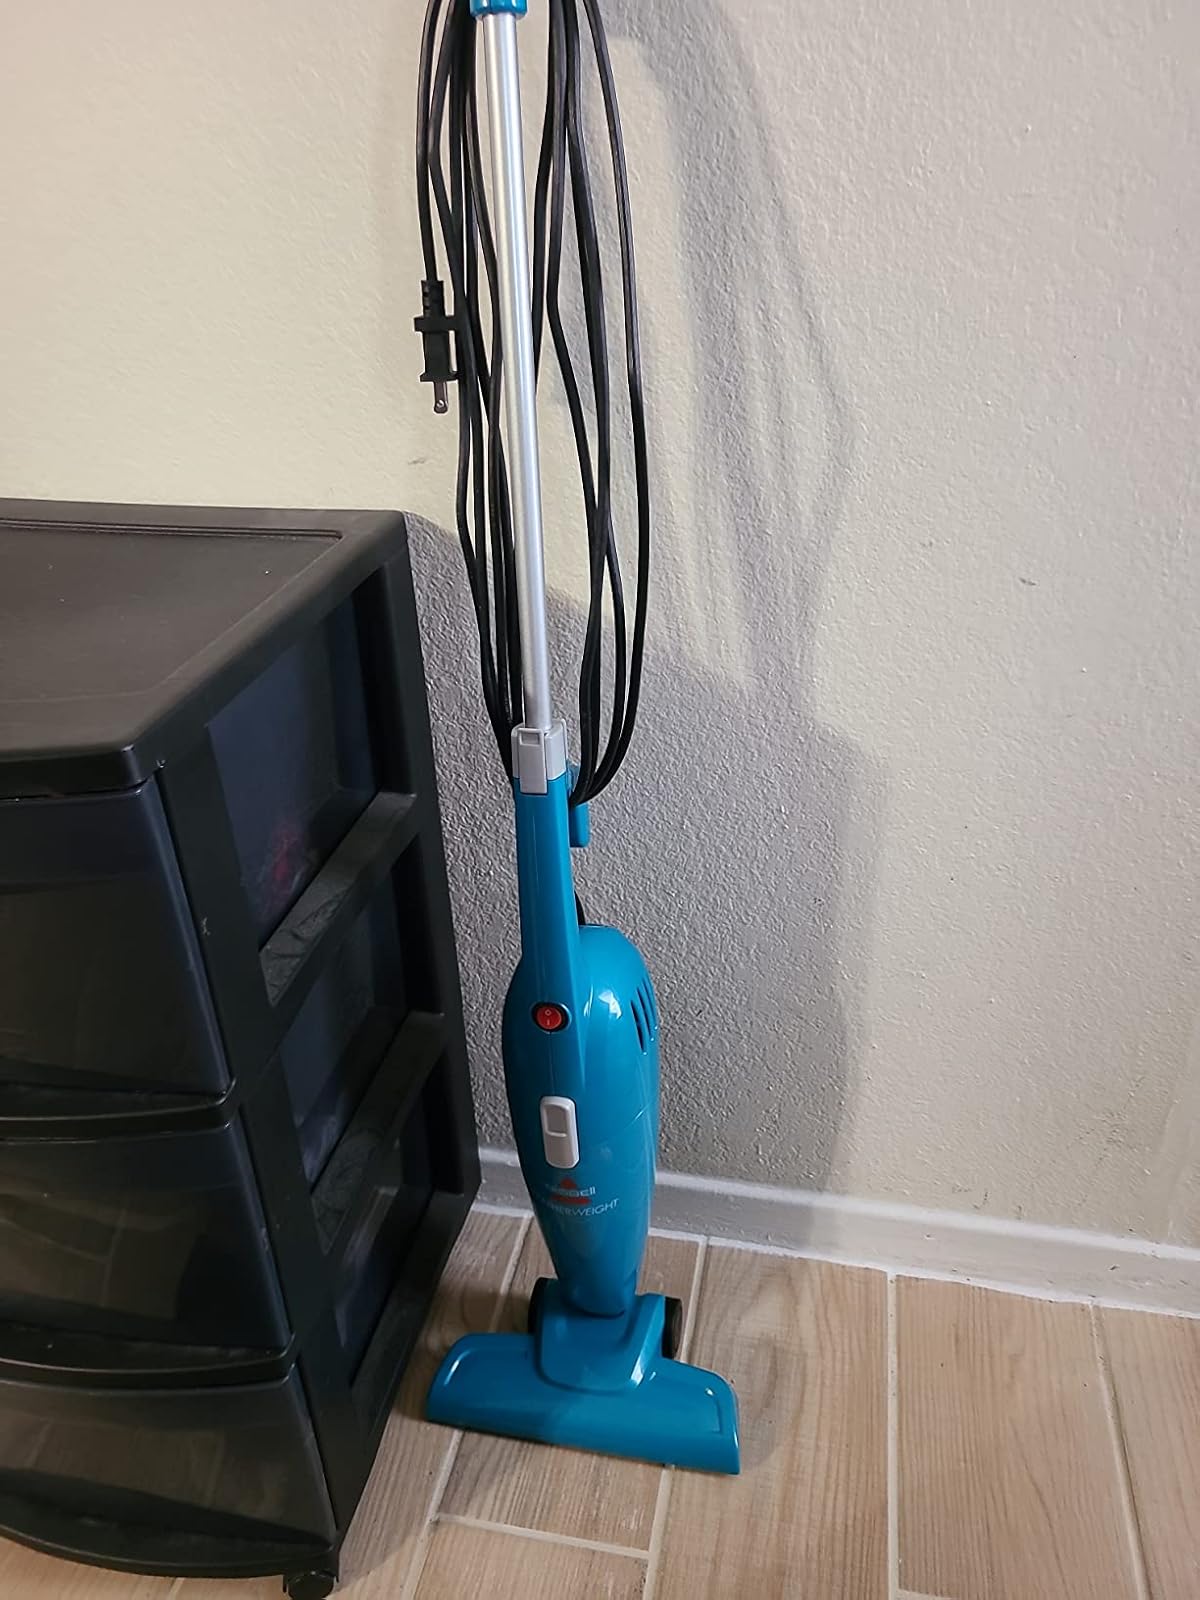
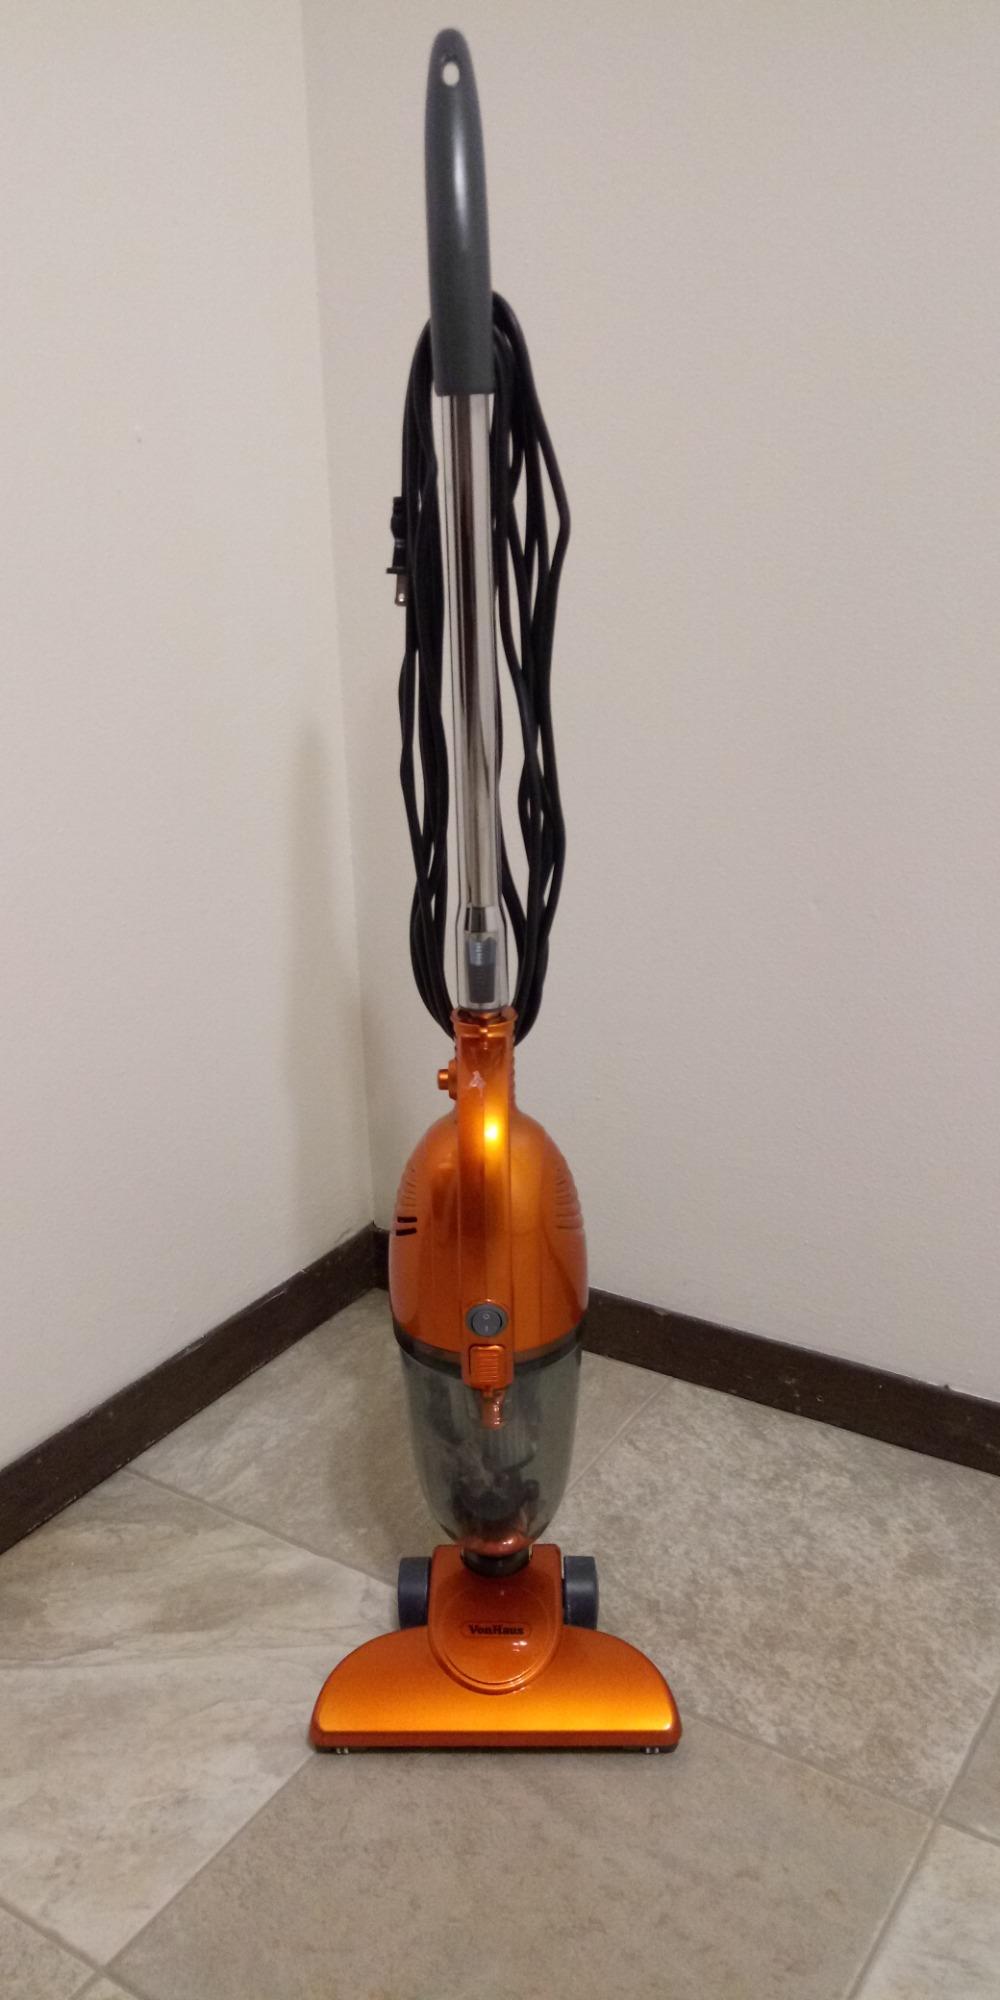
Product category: items_vacuum
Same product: no